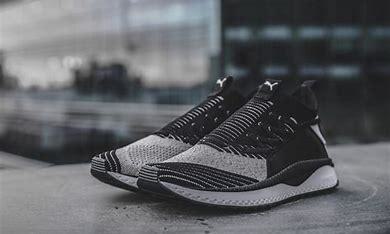
Brand: Puma
Model: Tsugi Jun